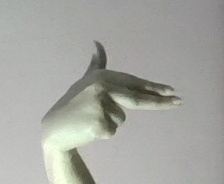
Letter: ghain